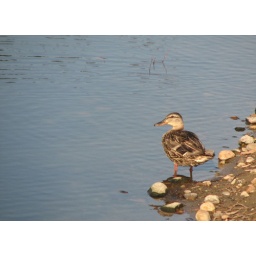
A duck in the little lake by the Scripps Ranch library in San Diego.